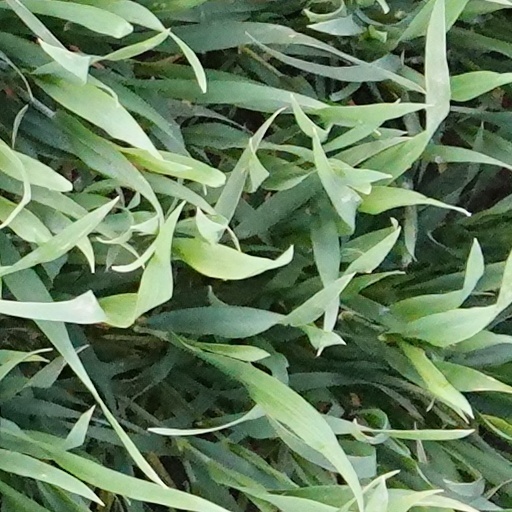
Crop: wheat